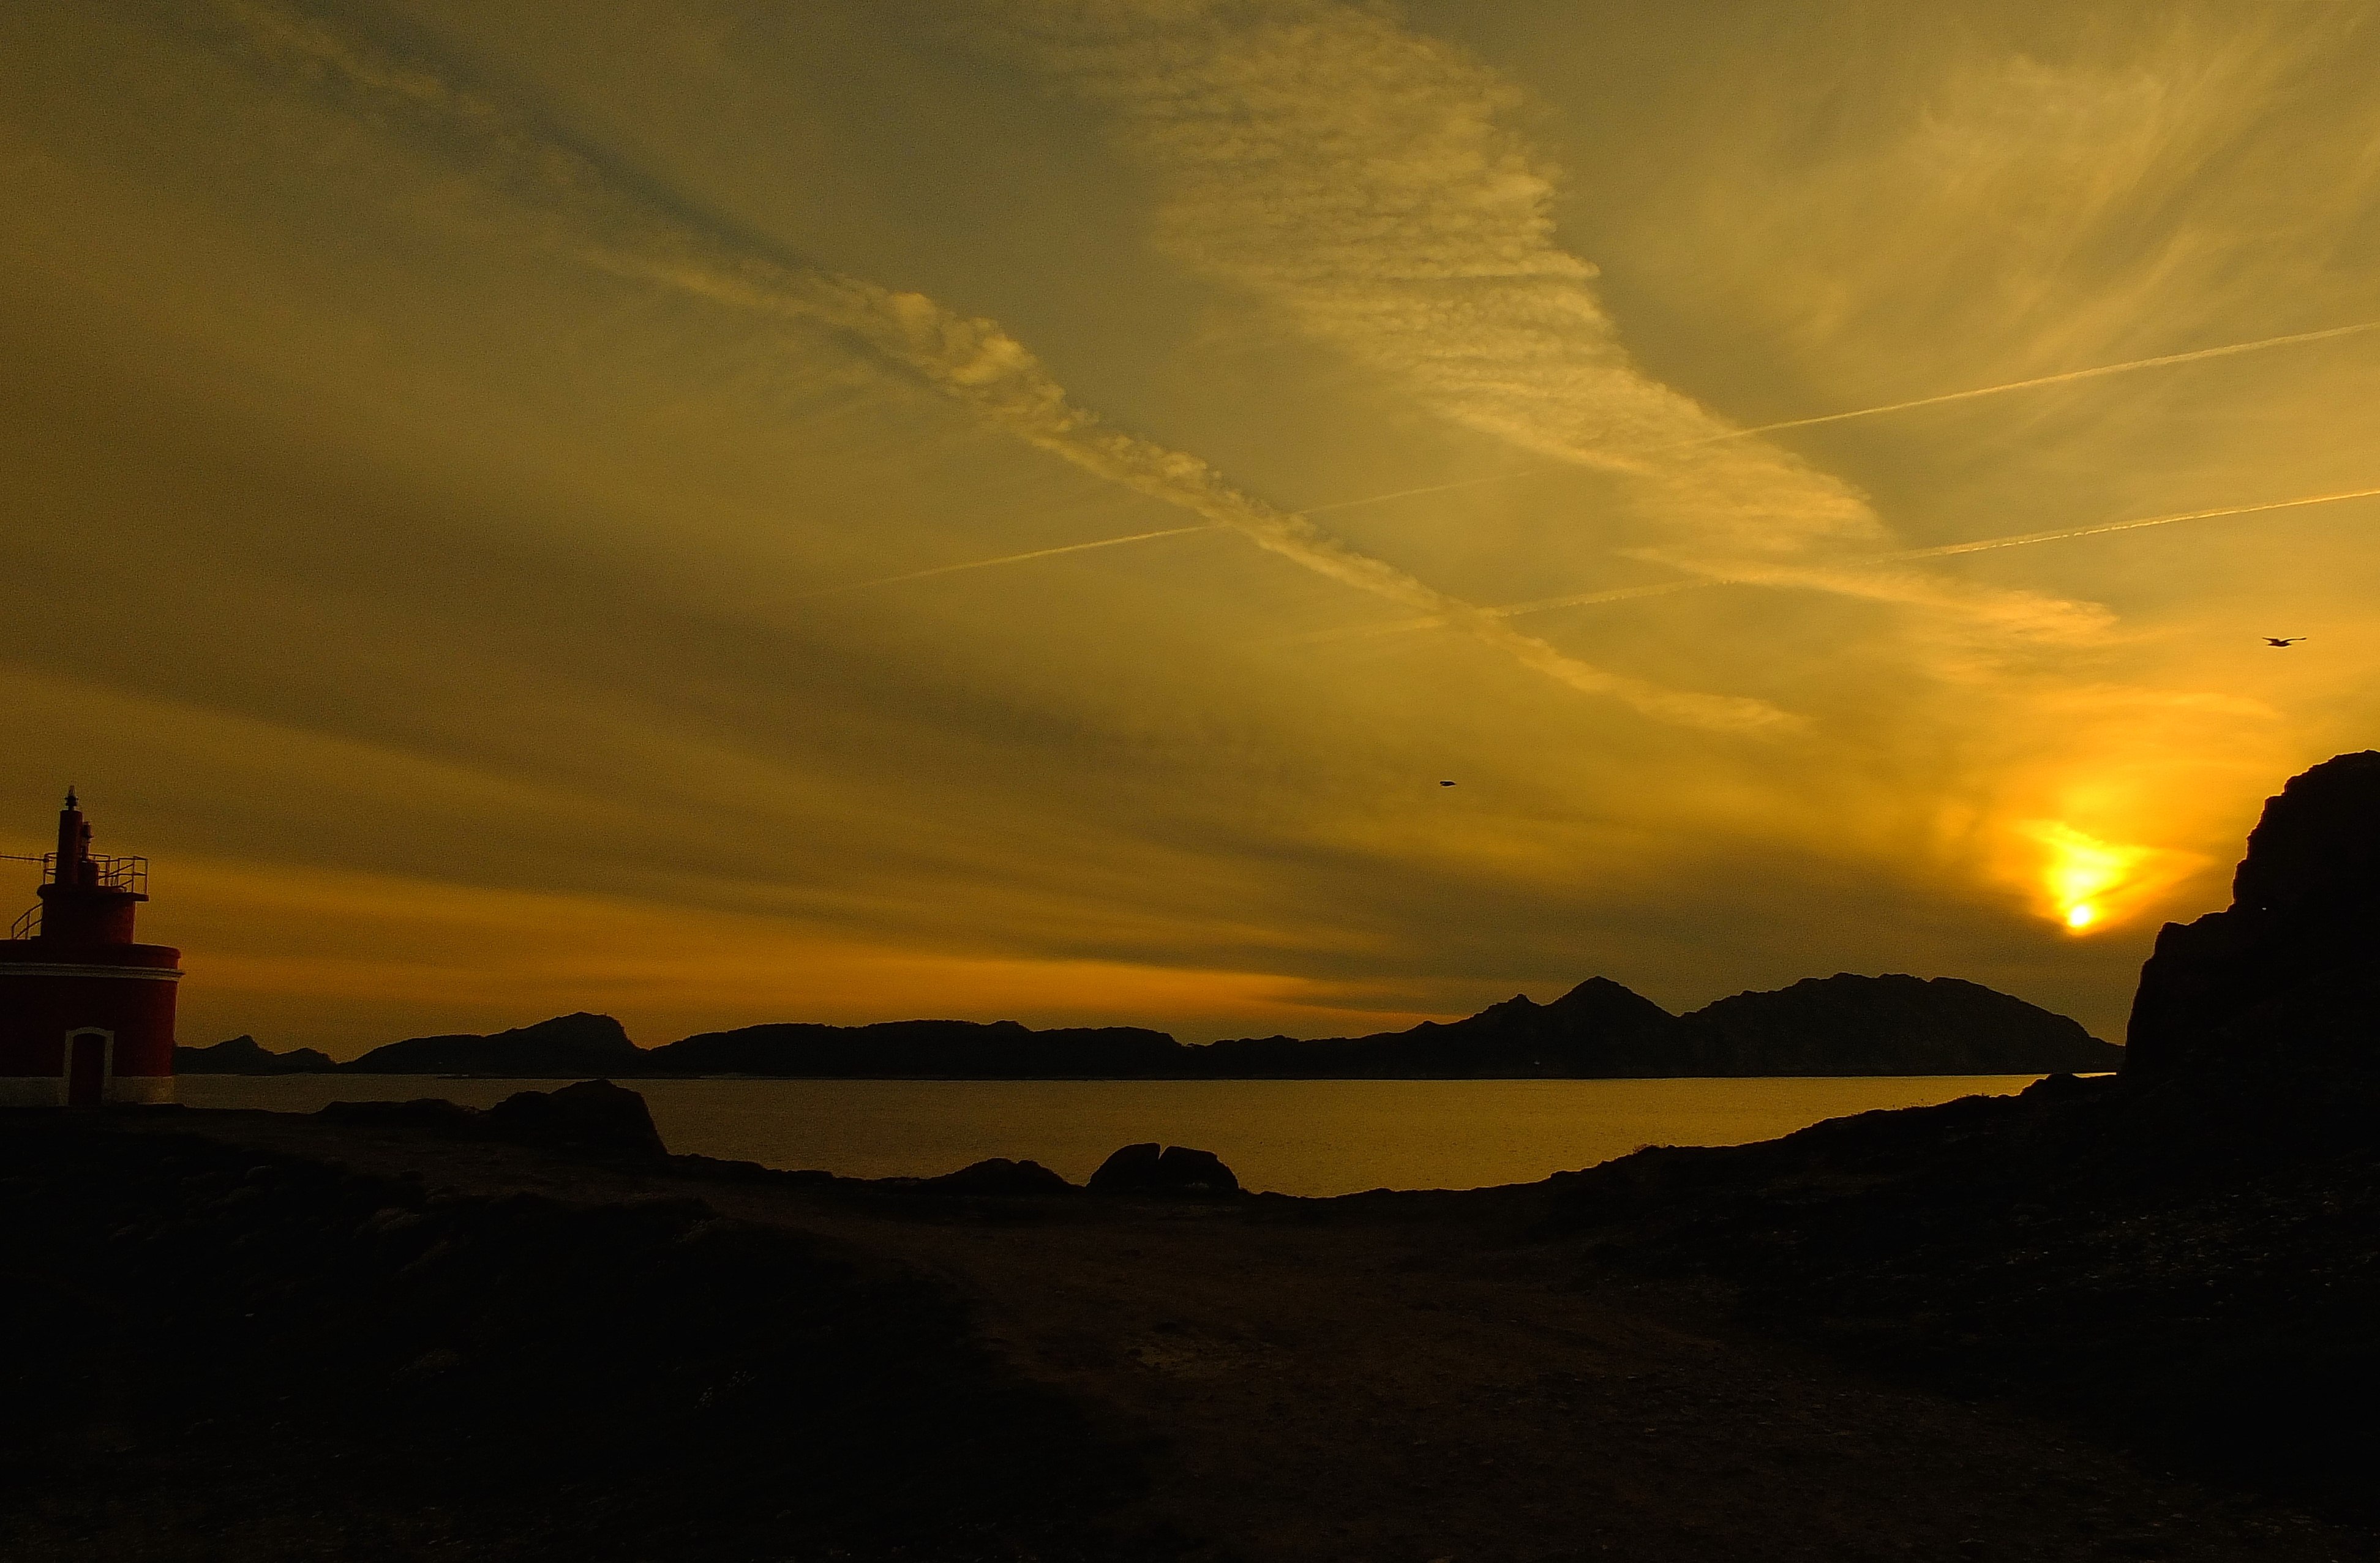
landscape, sea, coast, ocean, horizon, cloud, sky, sun, sunrise, sunset, sunlight, morning, hill, dawn, atmosphere, dusk, evening, bay, spain, galicia, pontevedra, paisajes, espana, ggl1, gaby1, gphoto, vigo, cabodohome, fujifilmxs1, afterglow, vigogaliciaespa a